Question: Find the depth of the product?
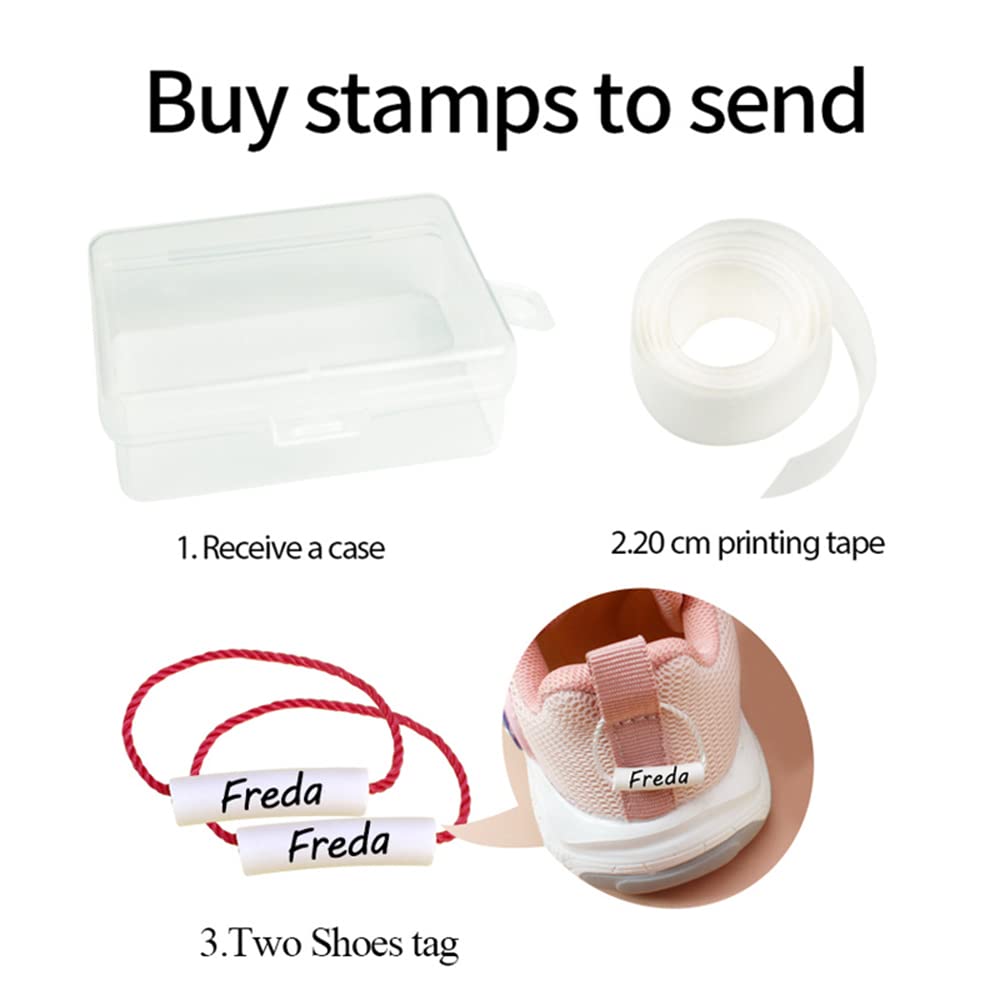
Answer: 2.2 centimetre